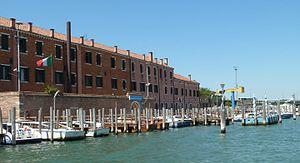
questura
Commissaire Brunetti est une série télévisée policière allemande adaptée des romans de Donna Leon ayant pour héros Guido Brunetti, policier à Venise, et diffusée depuis le 12 octobre 2000 sur ARD.